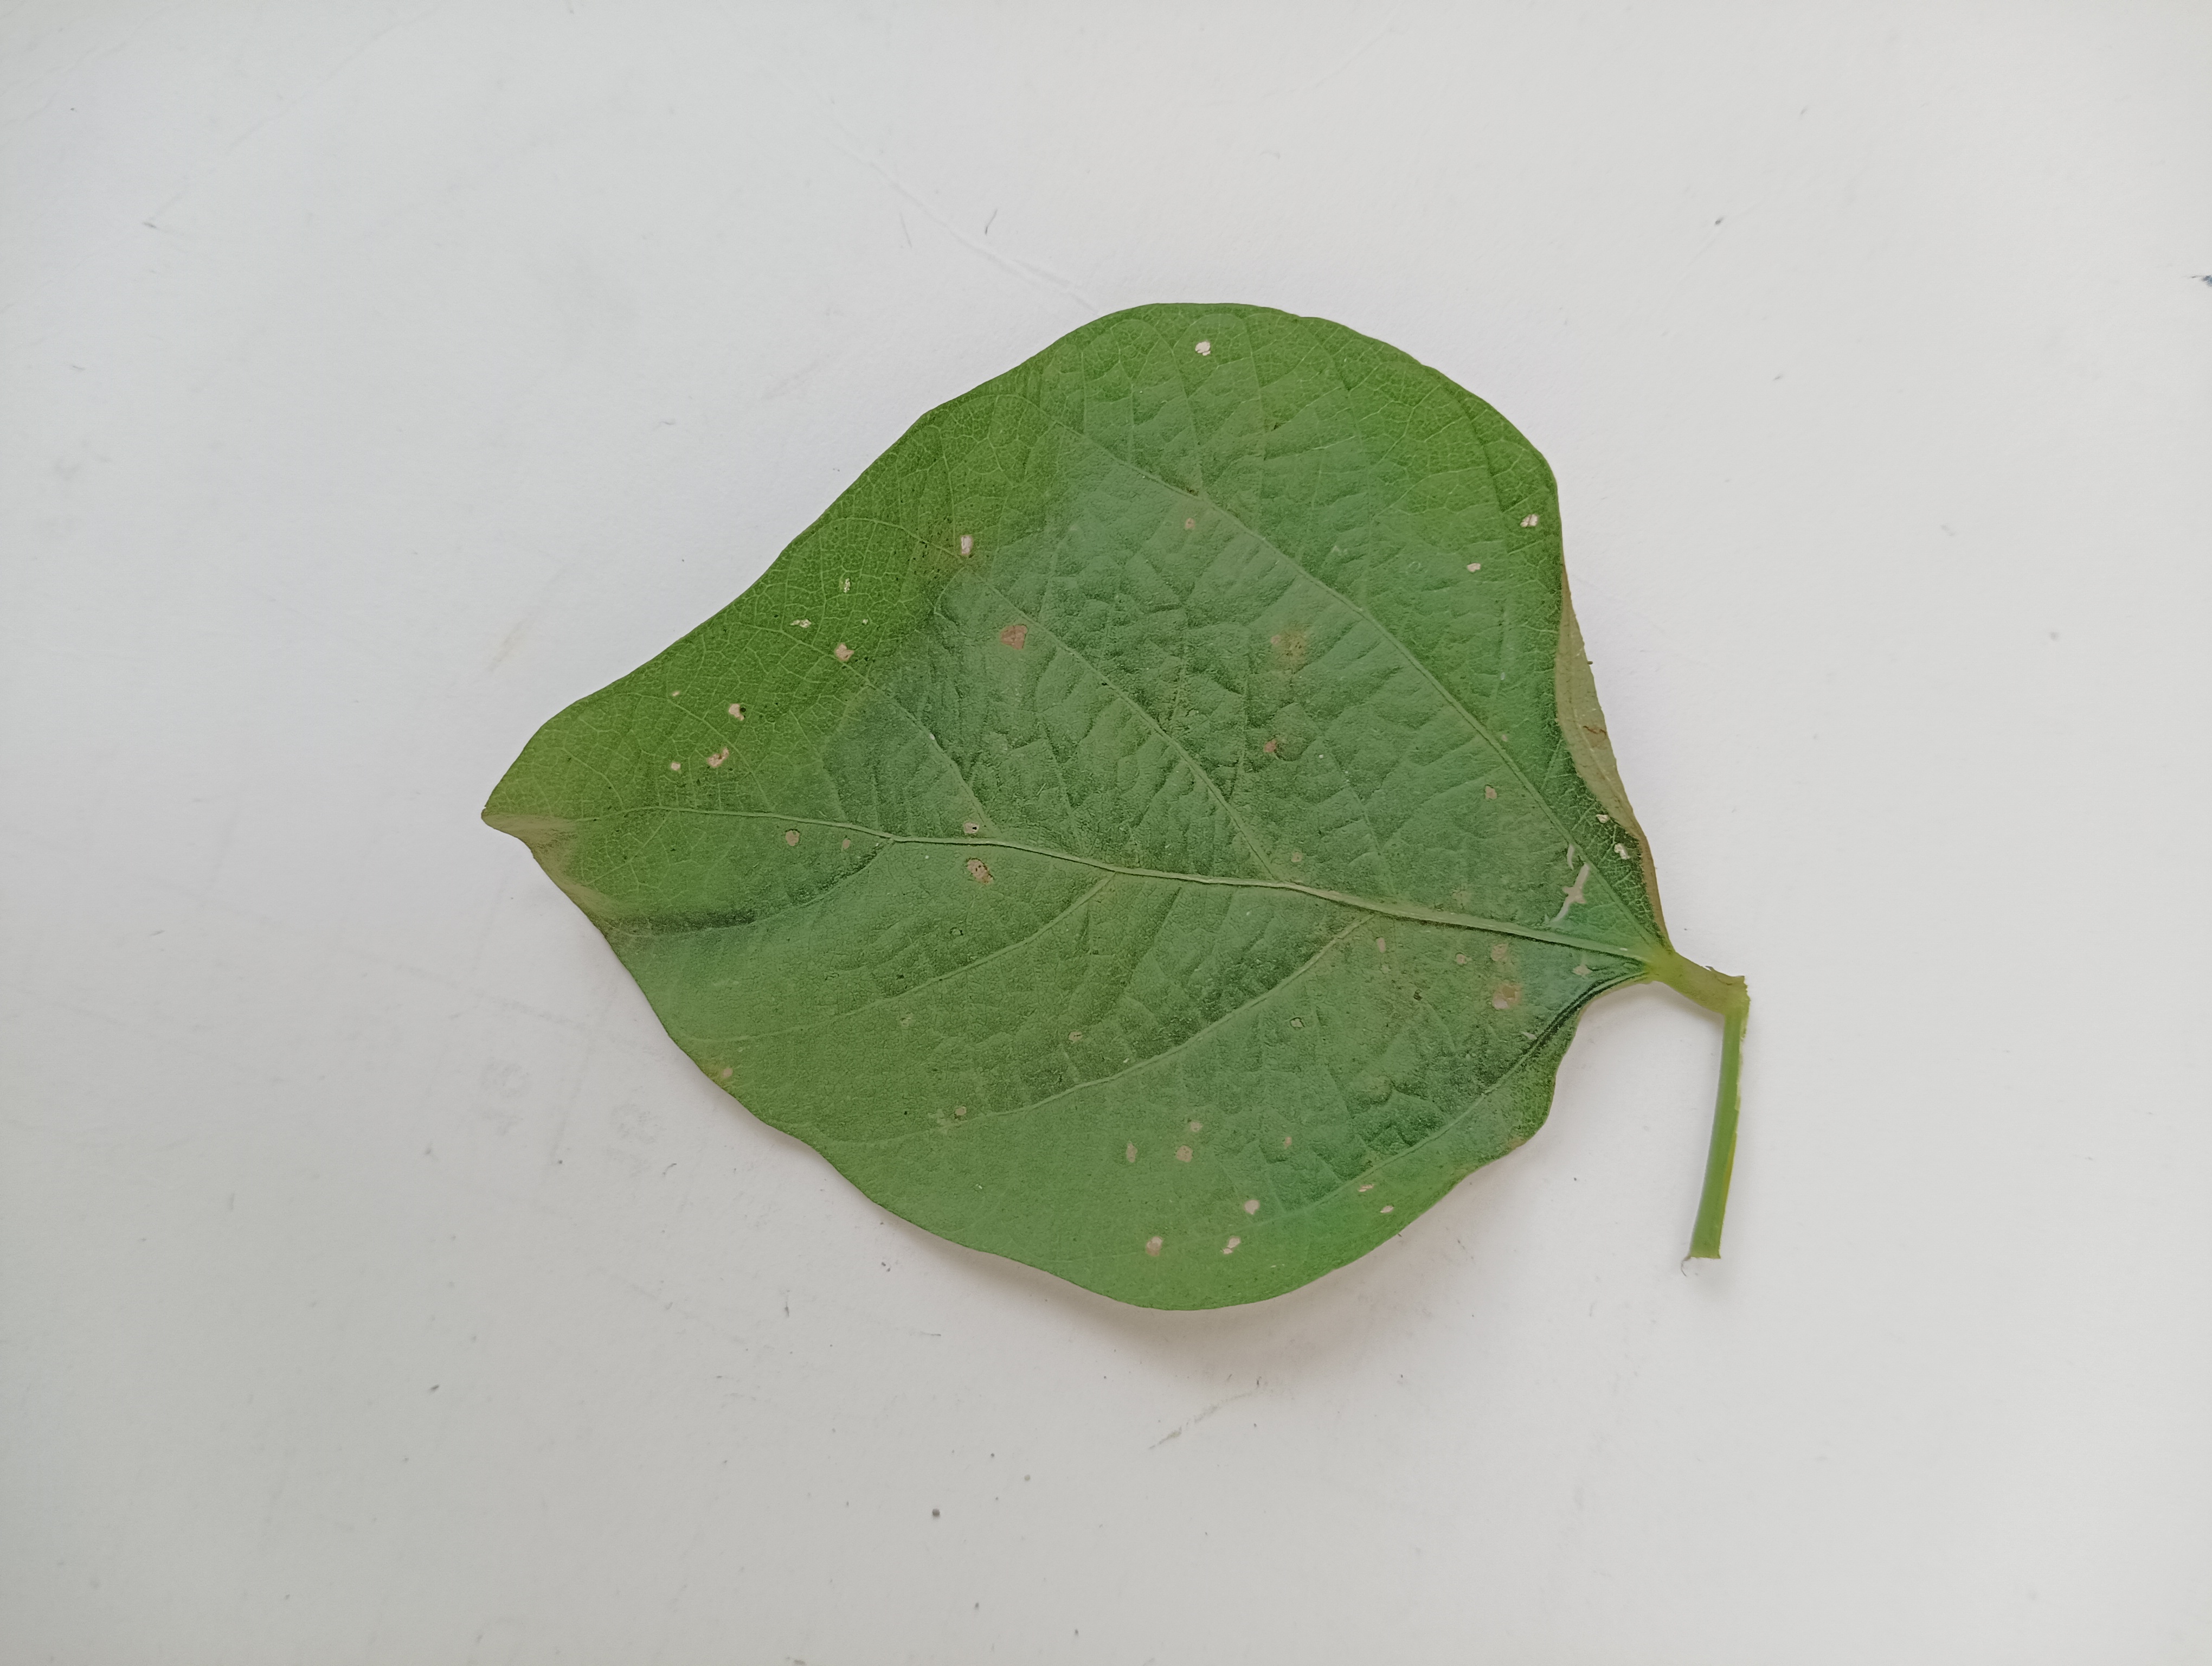
Label: Bacterial leaf Blight